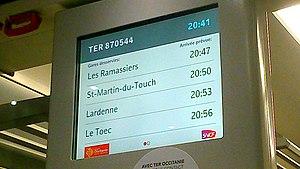
Affichage des stations dans un Régiolis dédié à la ligne C des trains urbains de Toulouse
La ligne C du réseau de transports en commun de Toulouse est la dénomination d'une portion de la ligne ferroviaire Toulouse - Auch sur laquelle les trains TER Occitanie peuvent être empruntés avec un titre de transport urbain Tisséo, permettant alors des correspondances avec le réseau de bus, de tramway et de métro sans supplément de prix. Elle relie la gare de Colomiers à la gare de Toulouse-Saint-Cyprien-Arènes en desservant quatre gares intermédiaires. Cette ligne est parfois confondue ou qualifiée abusivement de « Ligne C du métro ».